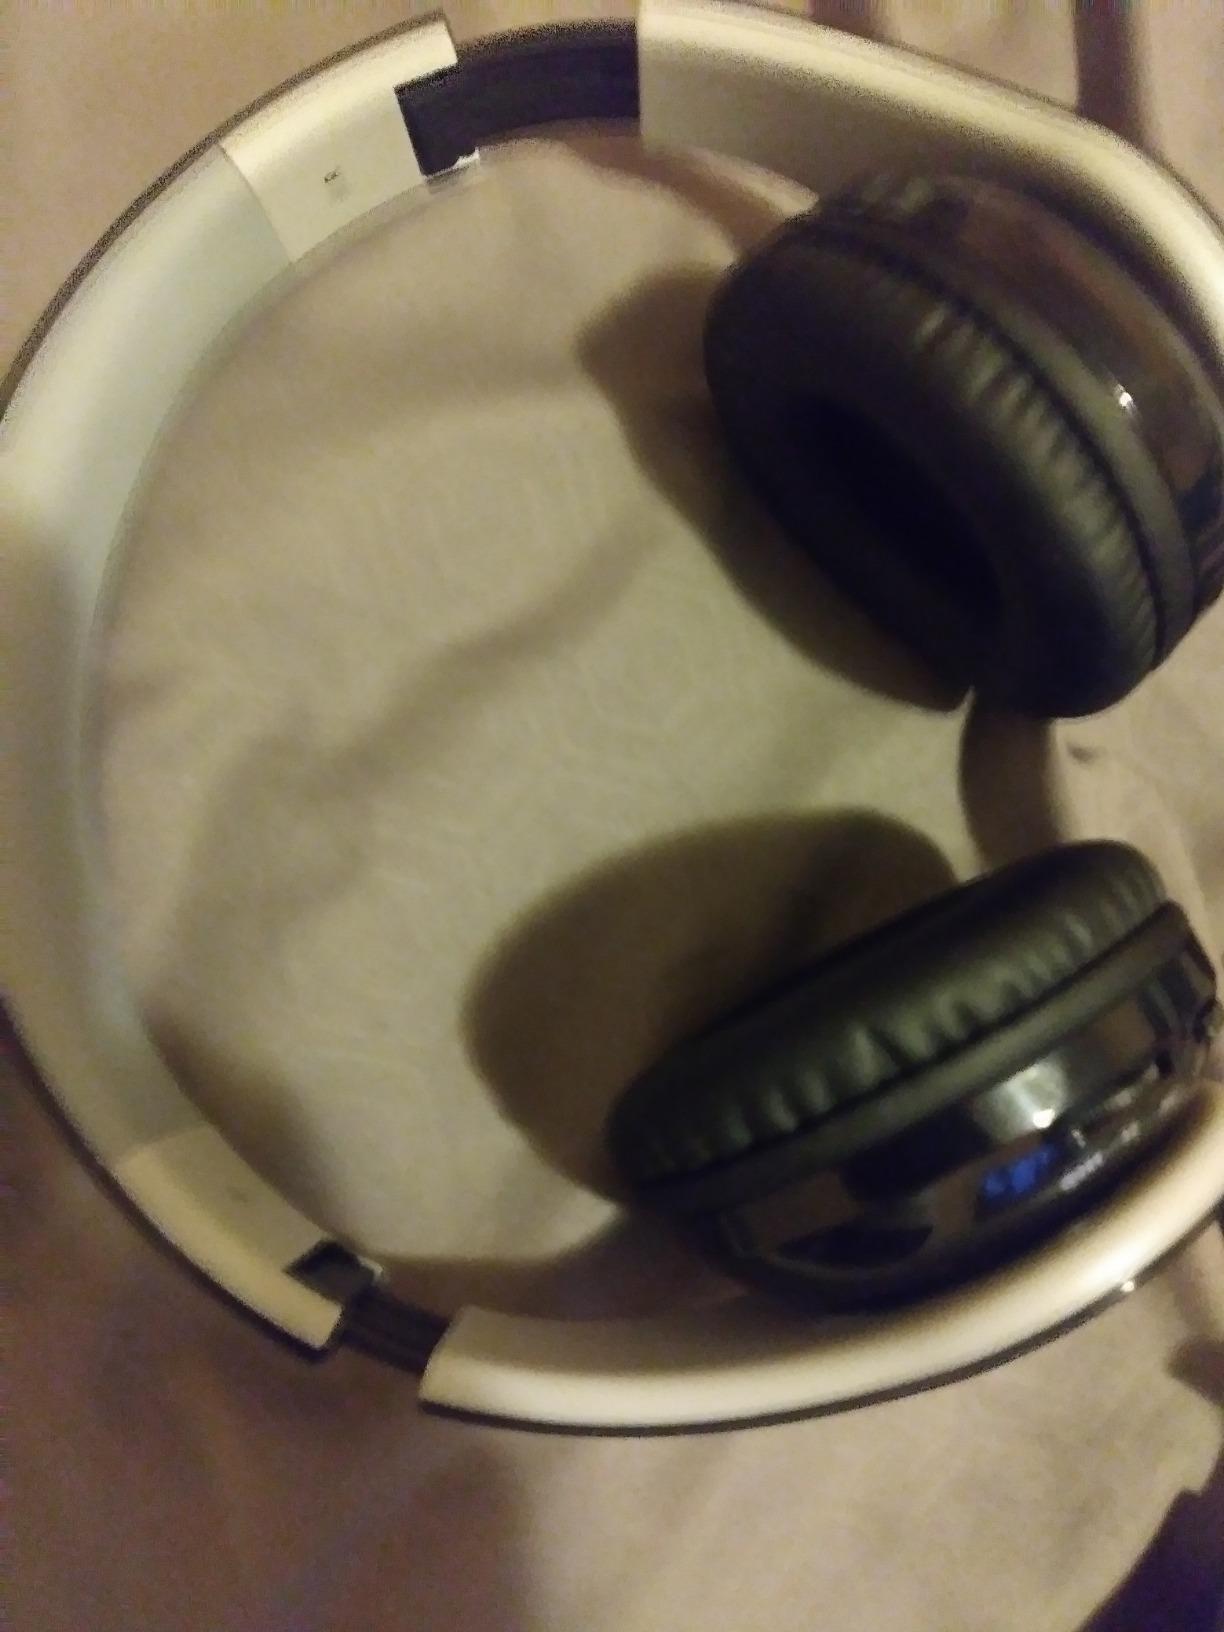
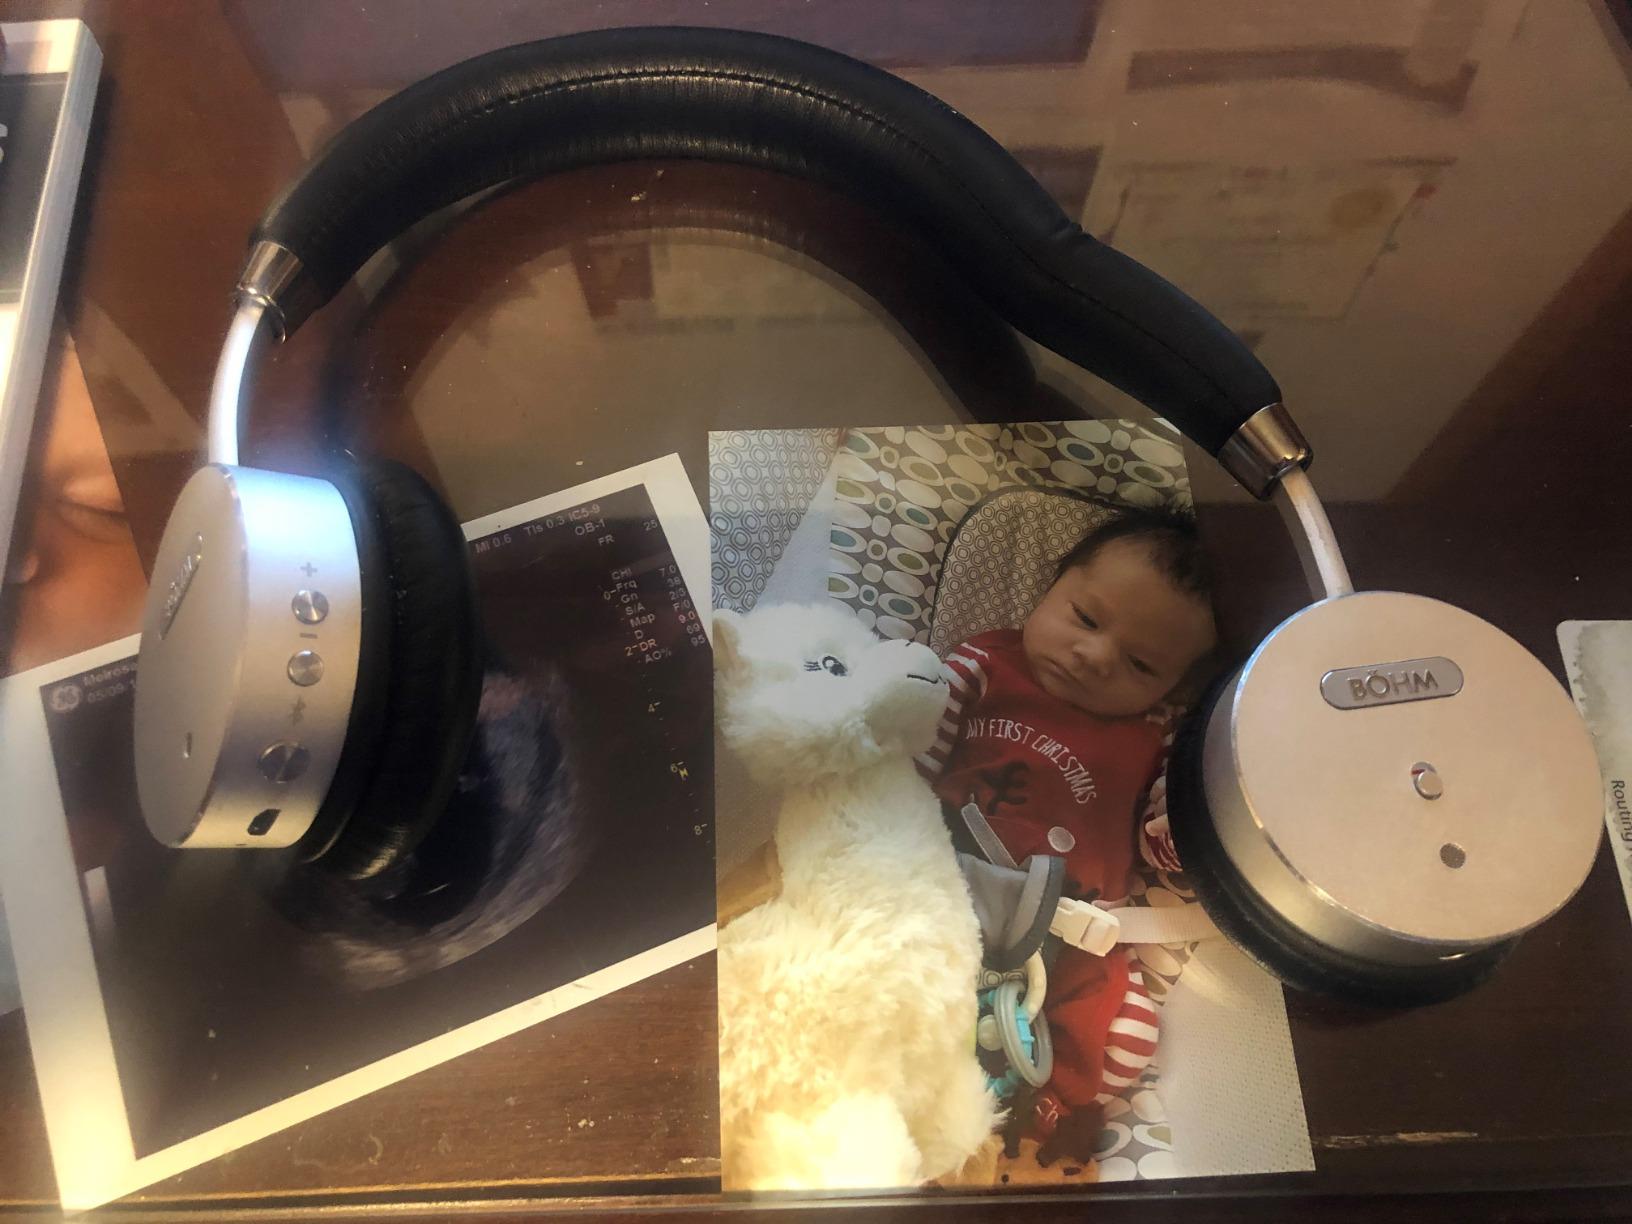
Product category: headphones
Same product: no